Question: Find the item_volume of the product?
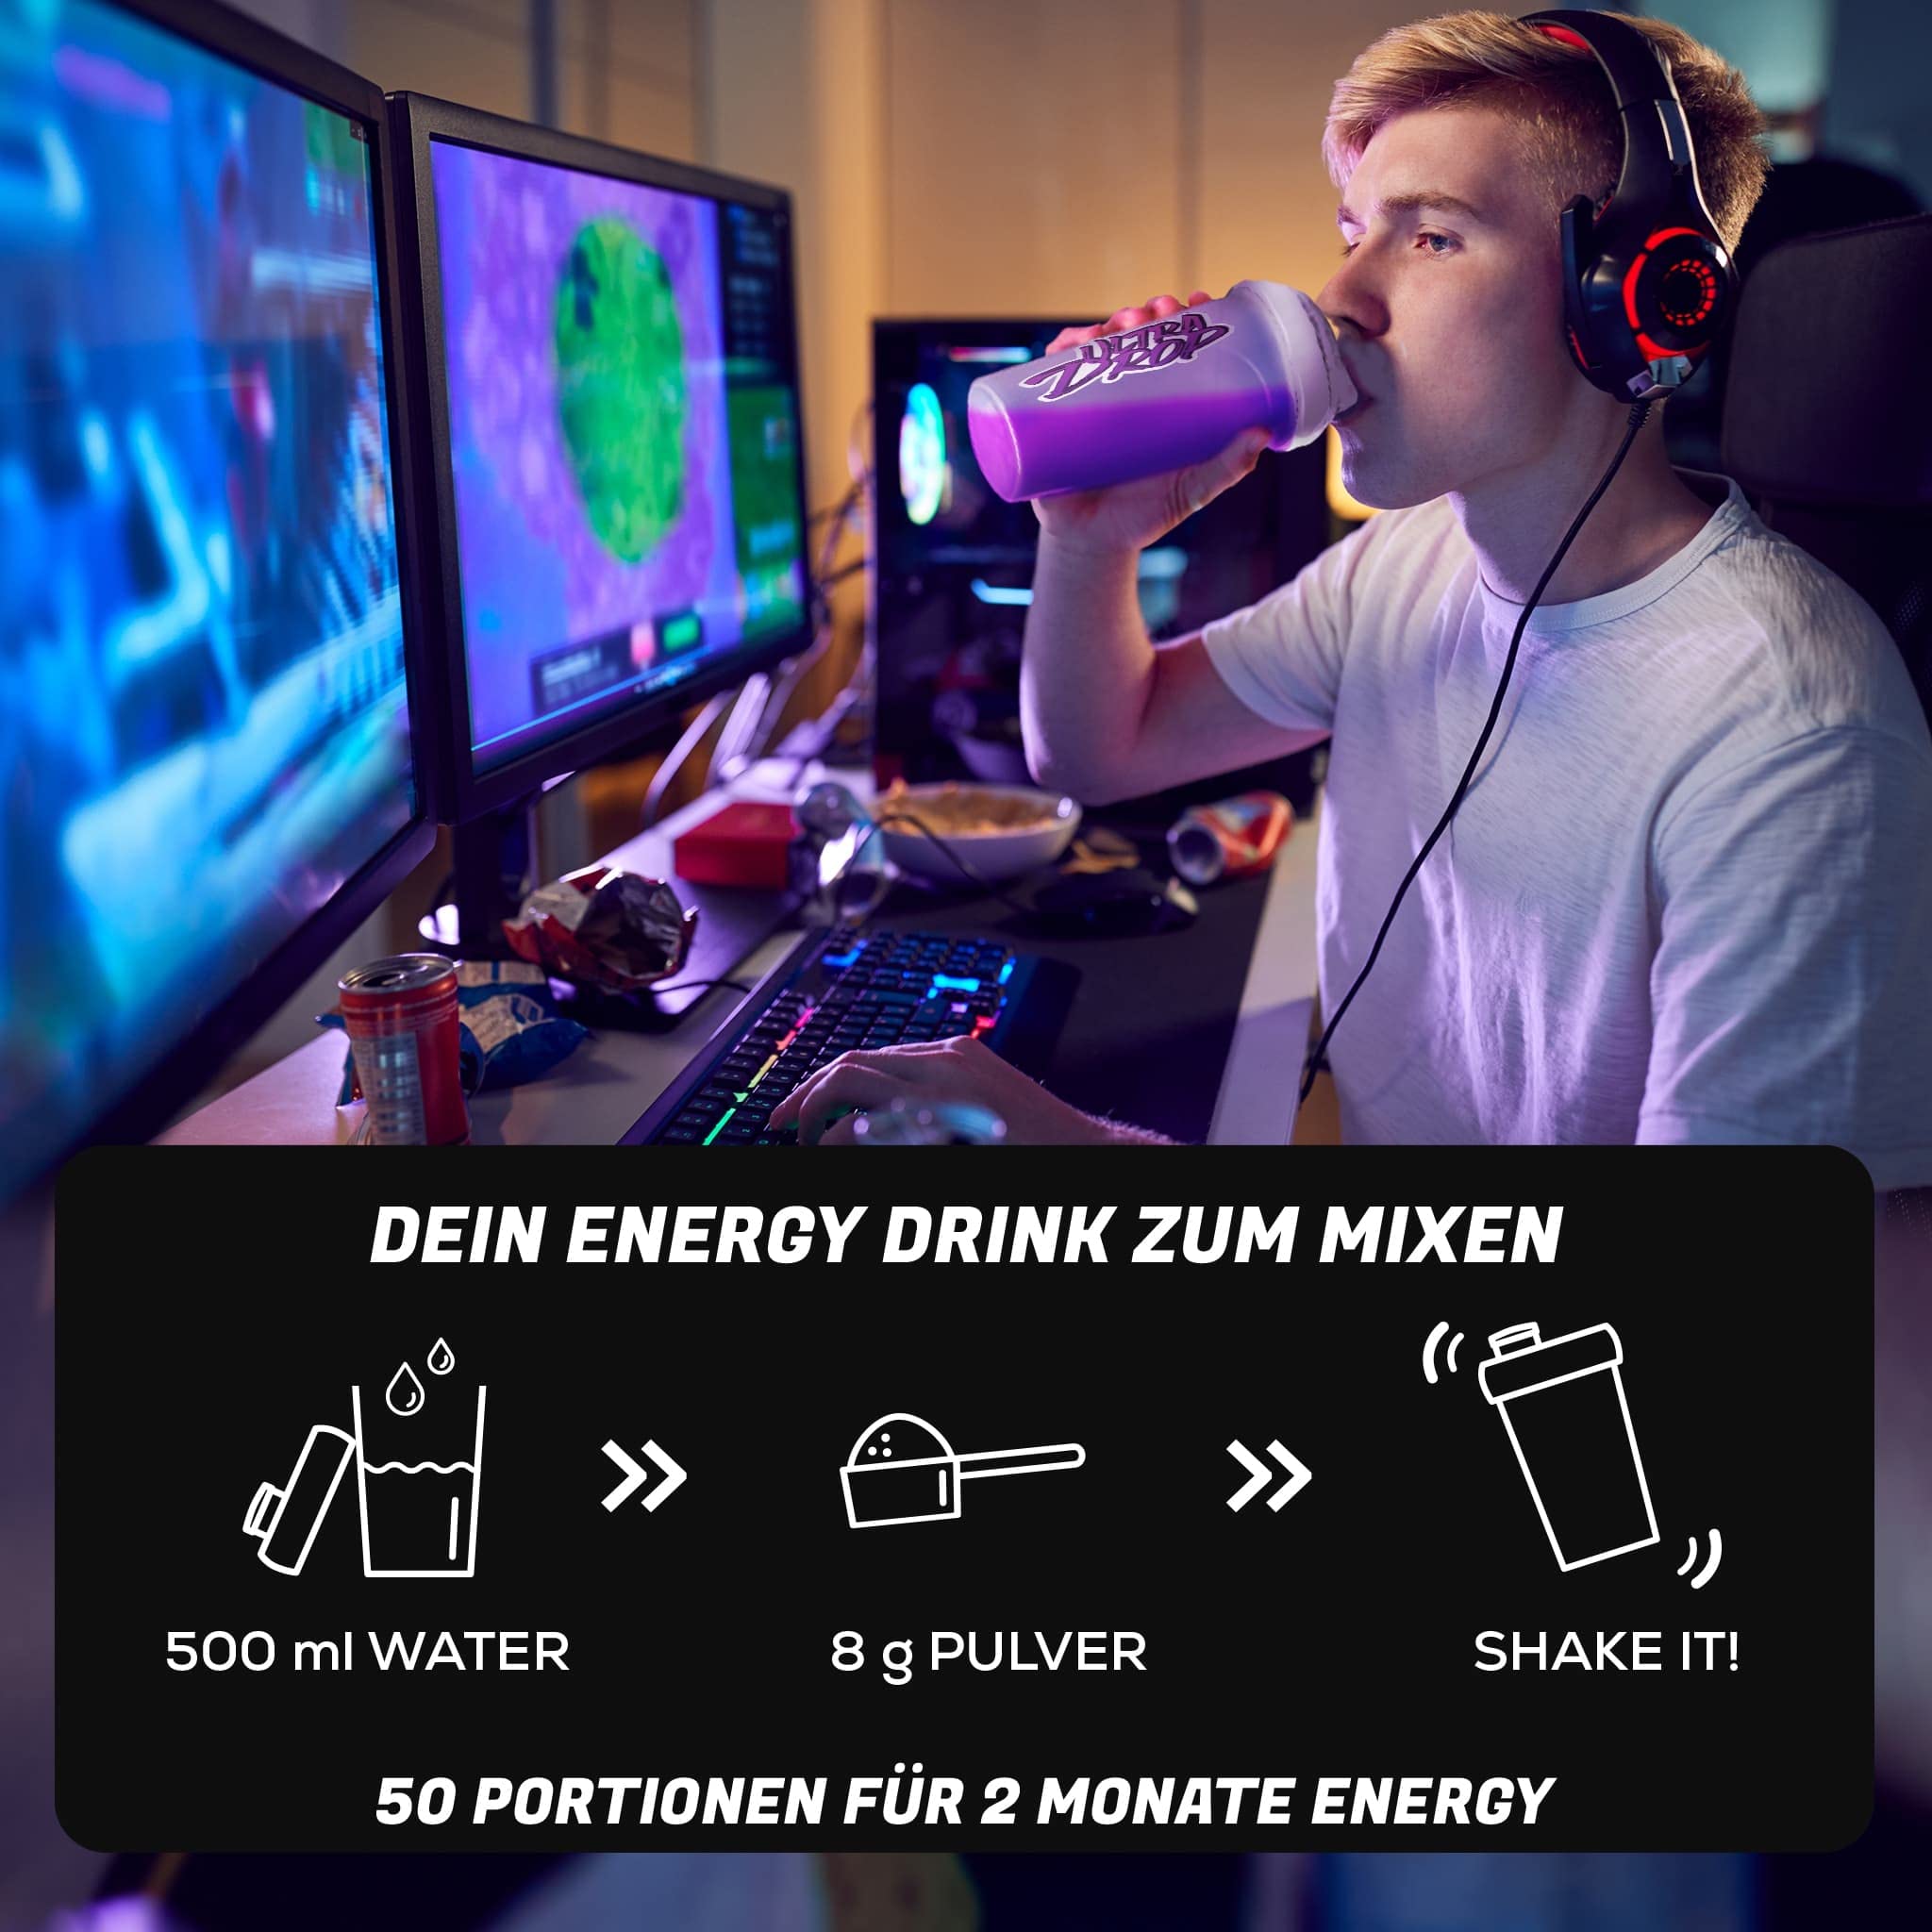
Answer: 500.0 millilitre